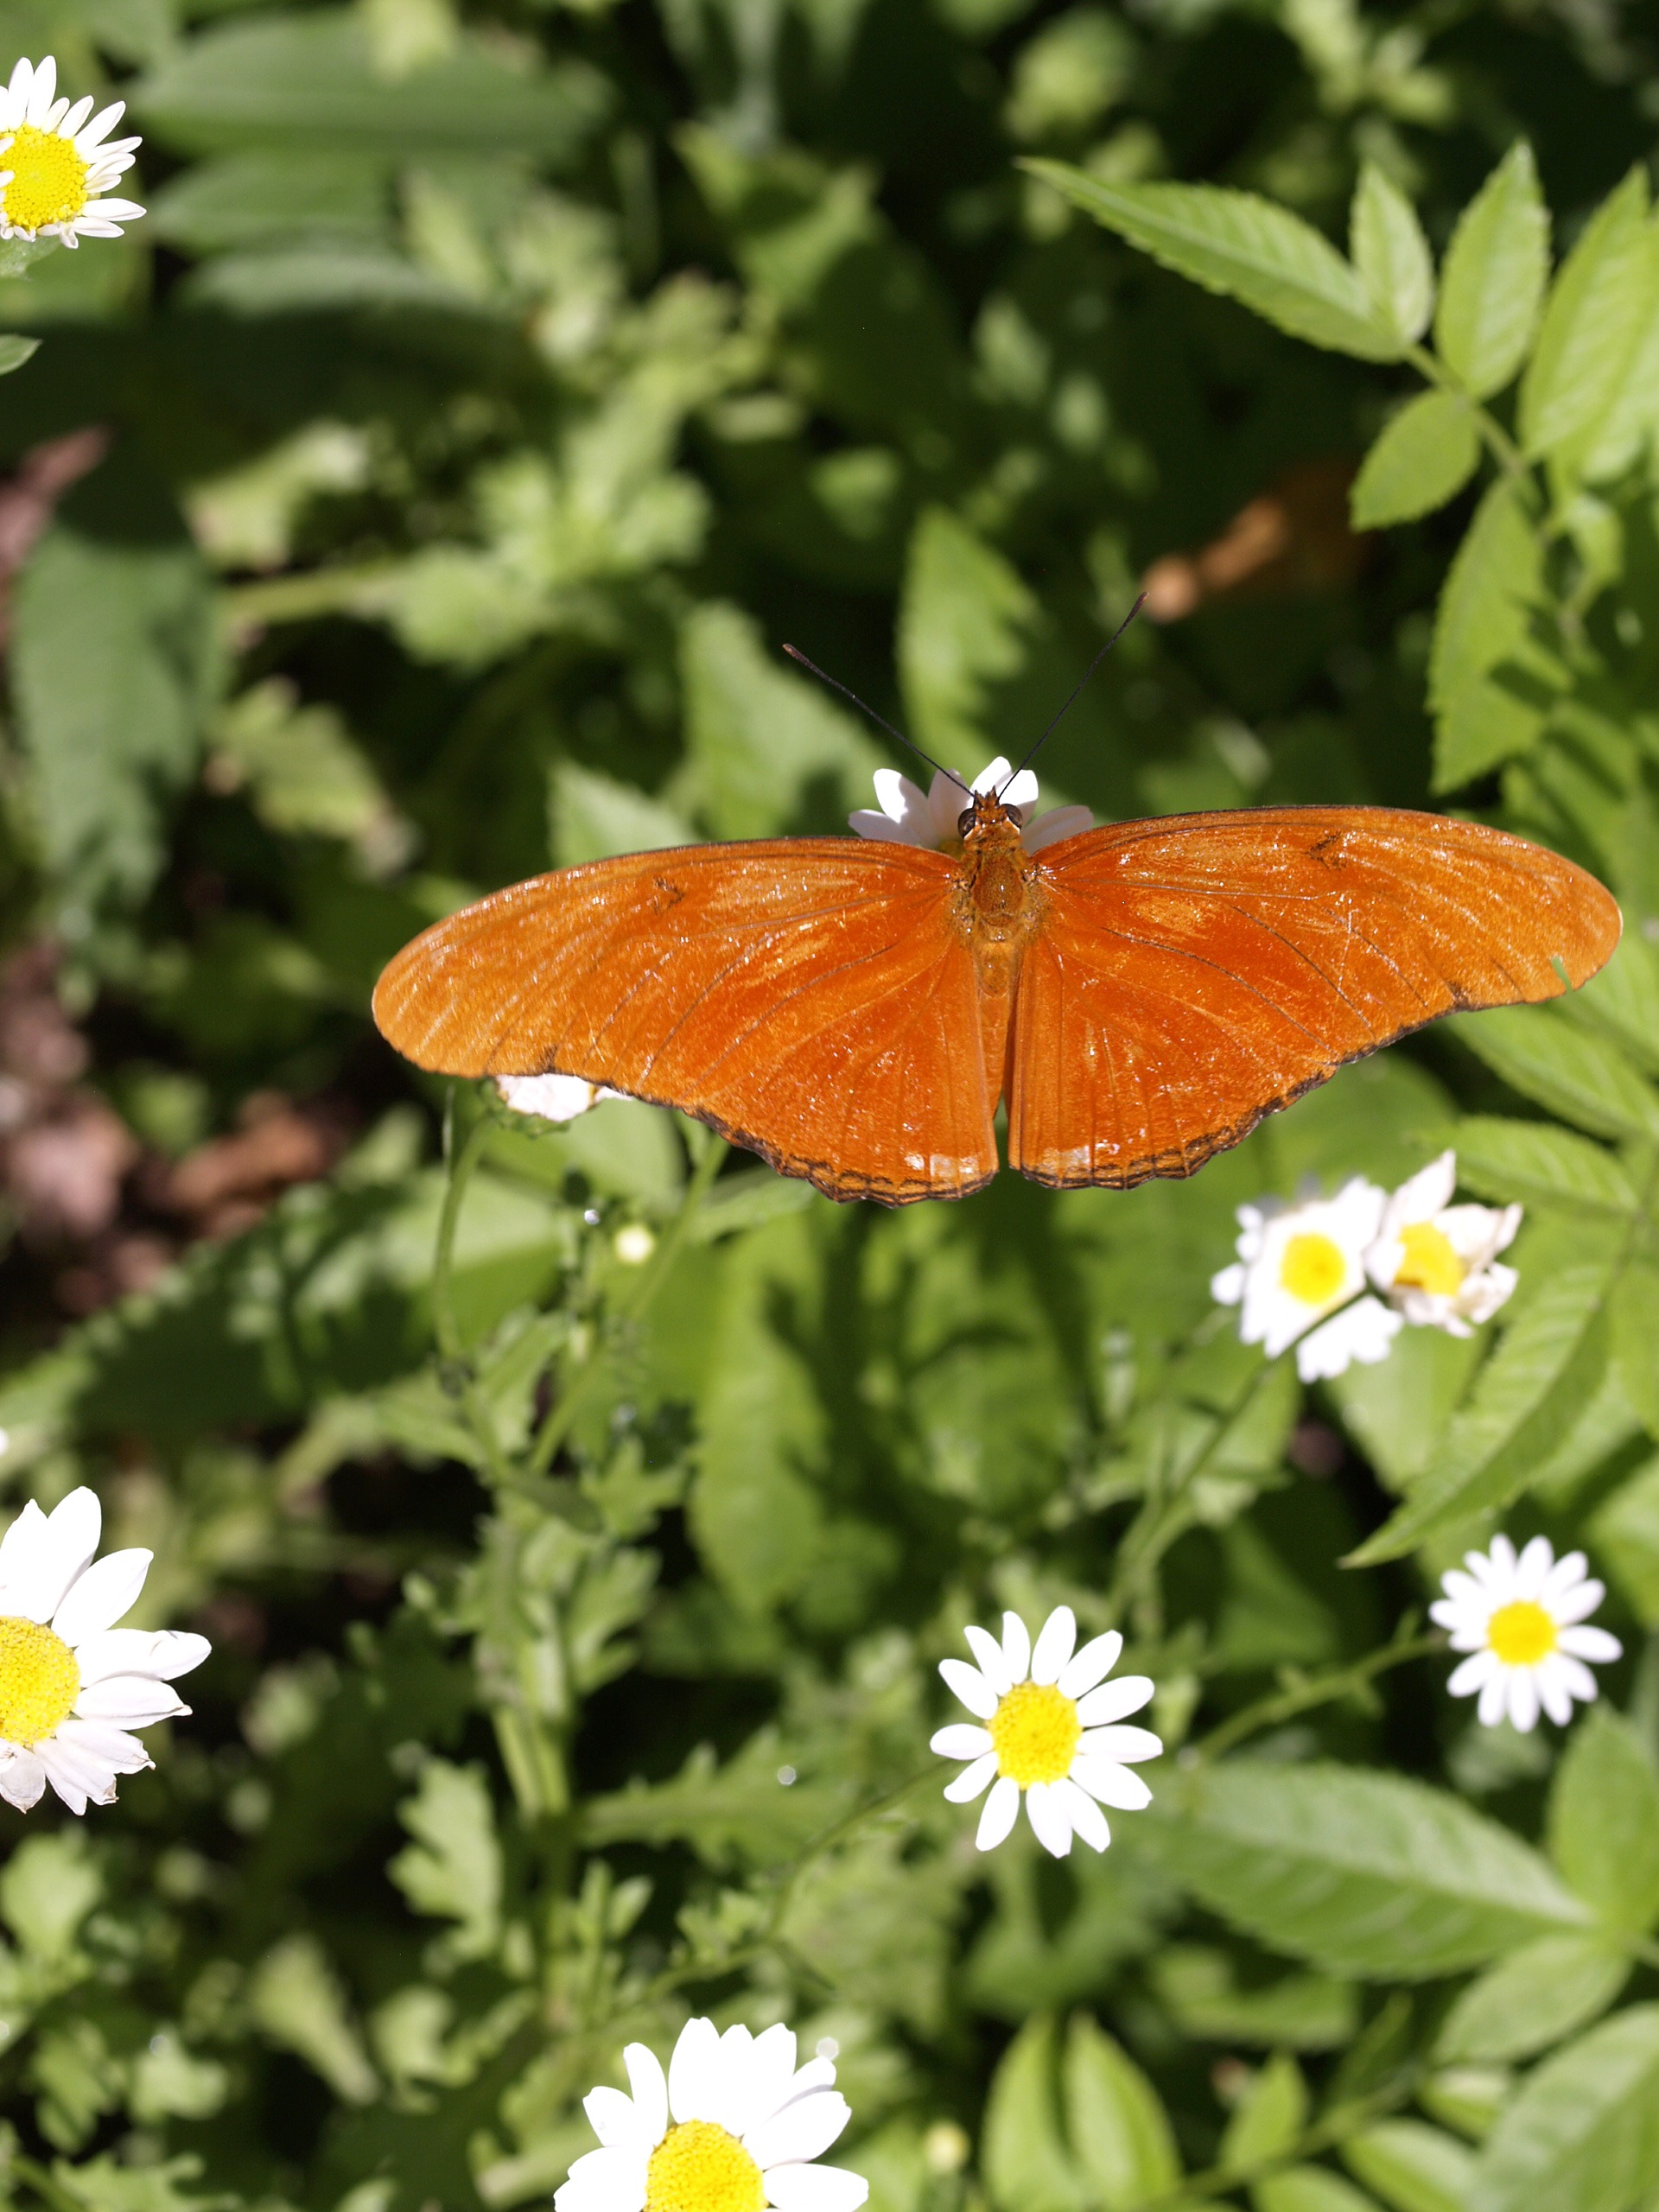
nature, plant, meadow, leaf, flower, wildlife, herb, insect, macro, brown, bug, botany, butterfly, flora, fauna, invertebrate, wildflower, nectar, pieridae, macro photography, nymphalid, pollinator, annual plant, moths and butterflies, lycaenid, colias, gauna